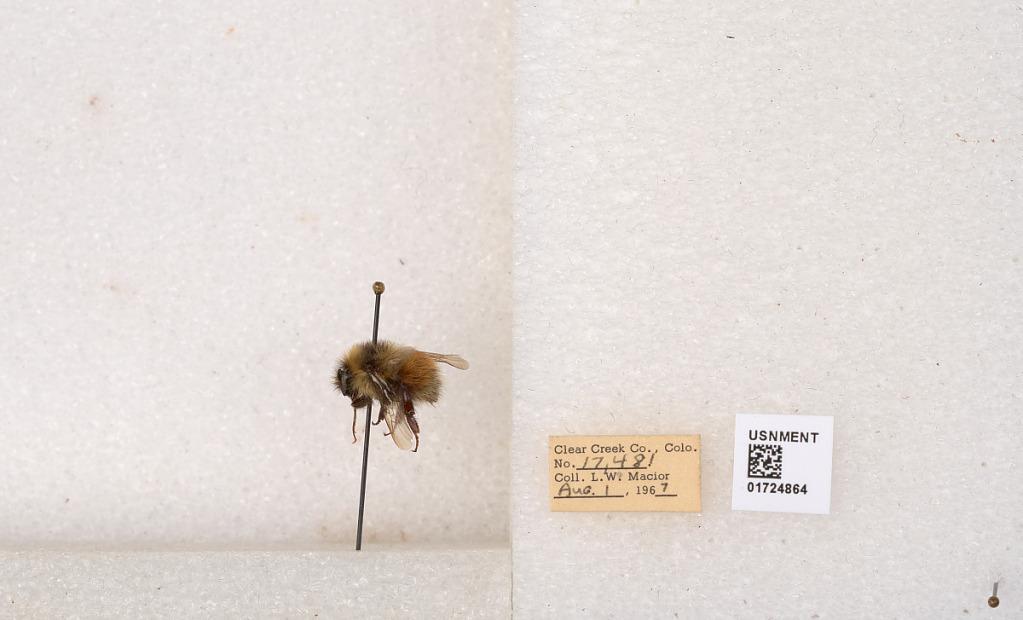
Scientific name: Bombus (Pyrobombus) sylvicola Kirby
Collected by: L. Macior
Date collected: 1967-8-1
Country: United States
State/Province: Colorado
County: Clear Creek
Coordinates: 39.6891, -105.644